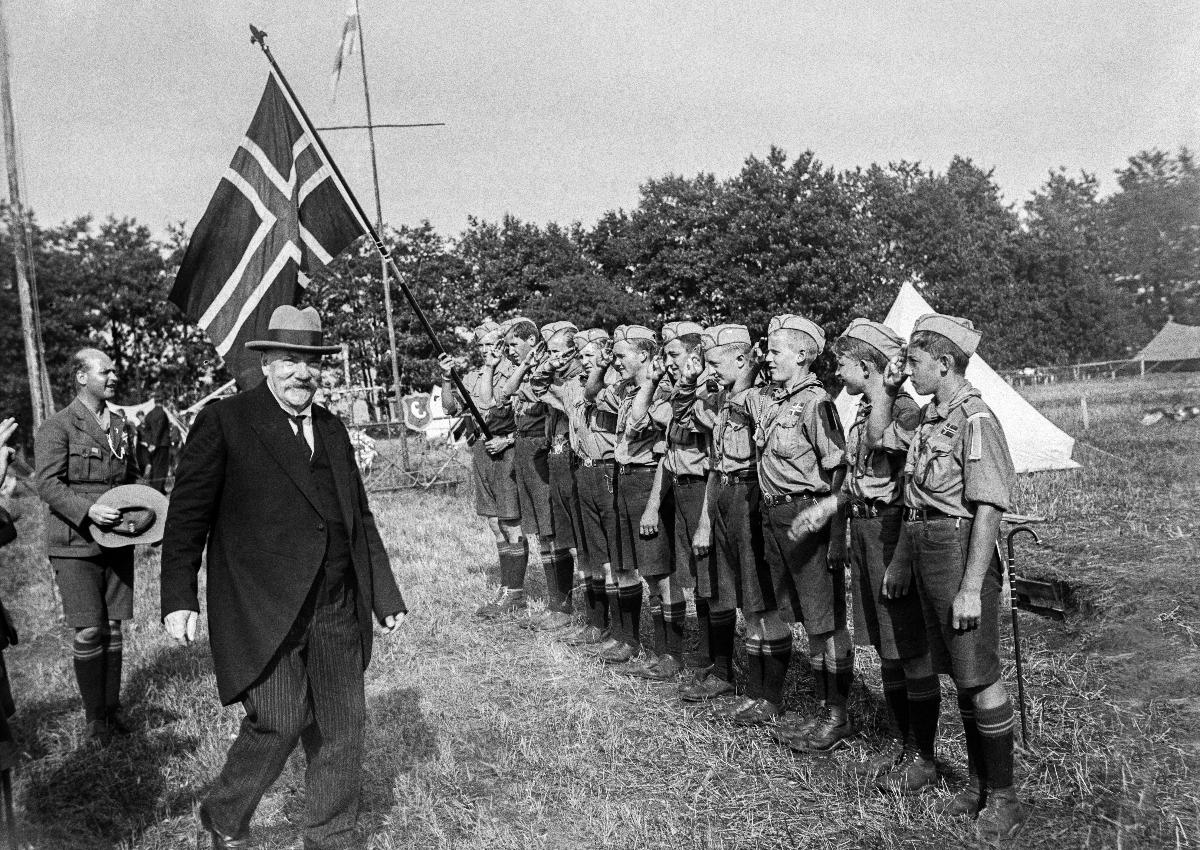
Presidentti Svinhufvud Lauttasaaren partioleirillä
President Svinhufvud på Drumsö scoutläger; President Svinhufud at the Scout camp in Lauttasaari
sisällön kuvaus: Presidentti P. E. Svinhufvud vierailee Lauttasaaren partioleirillä Helsingissä 26.7.1934. Presidentti Svinhufvud tapaa norjalaiset partiolaiset. content description: President P. E. Svinhufvud visits the Lauttasaari Scout Camp in Helsinki 26.7.1934. President Svinhufvud meets the Norwegian scouts. innehållsbeskrivning: President P. E. Svinhufvud besöker Drumsö scoutläger i Helsingfors 26.7.1934. President Svinhufvud träffar de norska scouterna.
Kuvaaja: Sundström, Hugo, kuvaaja
Vuosi: 1934
Paikka: Suomi, Uusimaa, Helsinki, Lauttasaari Helsinki
Aiheet: Svinhufvud, Pehr Evind; politiikka; henkilöt; presidentit; partiolaiset; partioleirit; leirit (paikat); HBL; politics; persons; presidents; scouts; camps; visits; scout camp; politik; personer (individer); presidenter; scouter; läger; personer; visit; besök; scoutläger